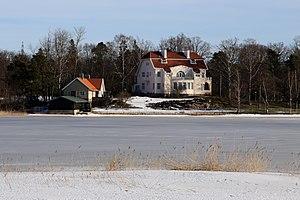
Tamminiemi est située dans le quartier de Meilahti à Helsinki. Elle fut la résidence officielle du Président de Finlande de 1940 à 1981. Elle abrite actuellement le musée Urho Kekkonen.